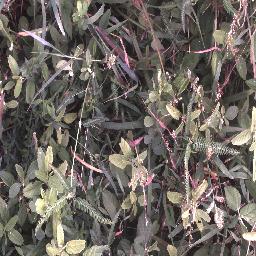
Label: negative